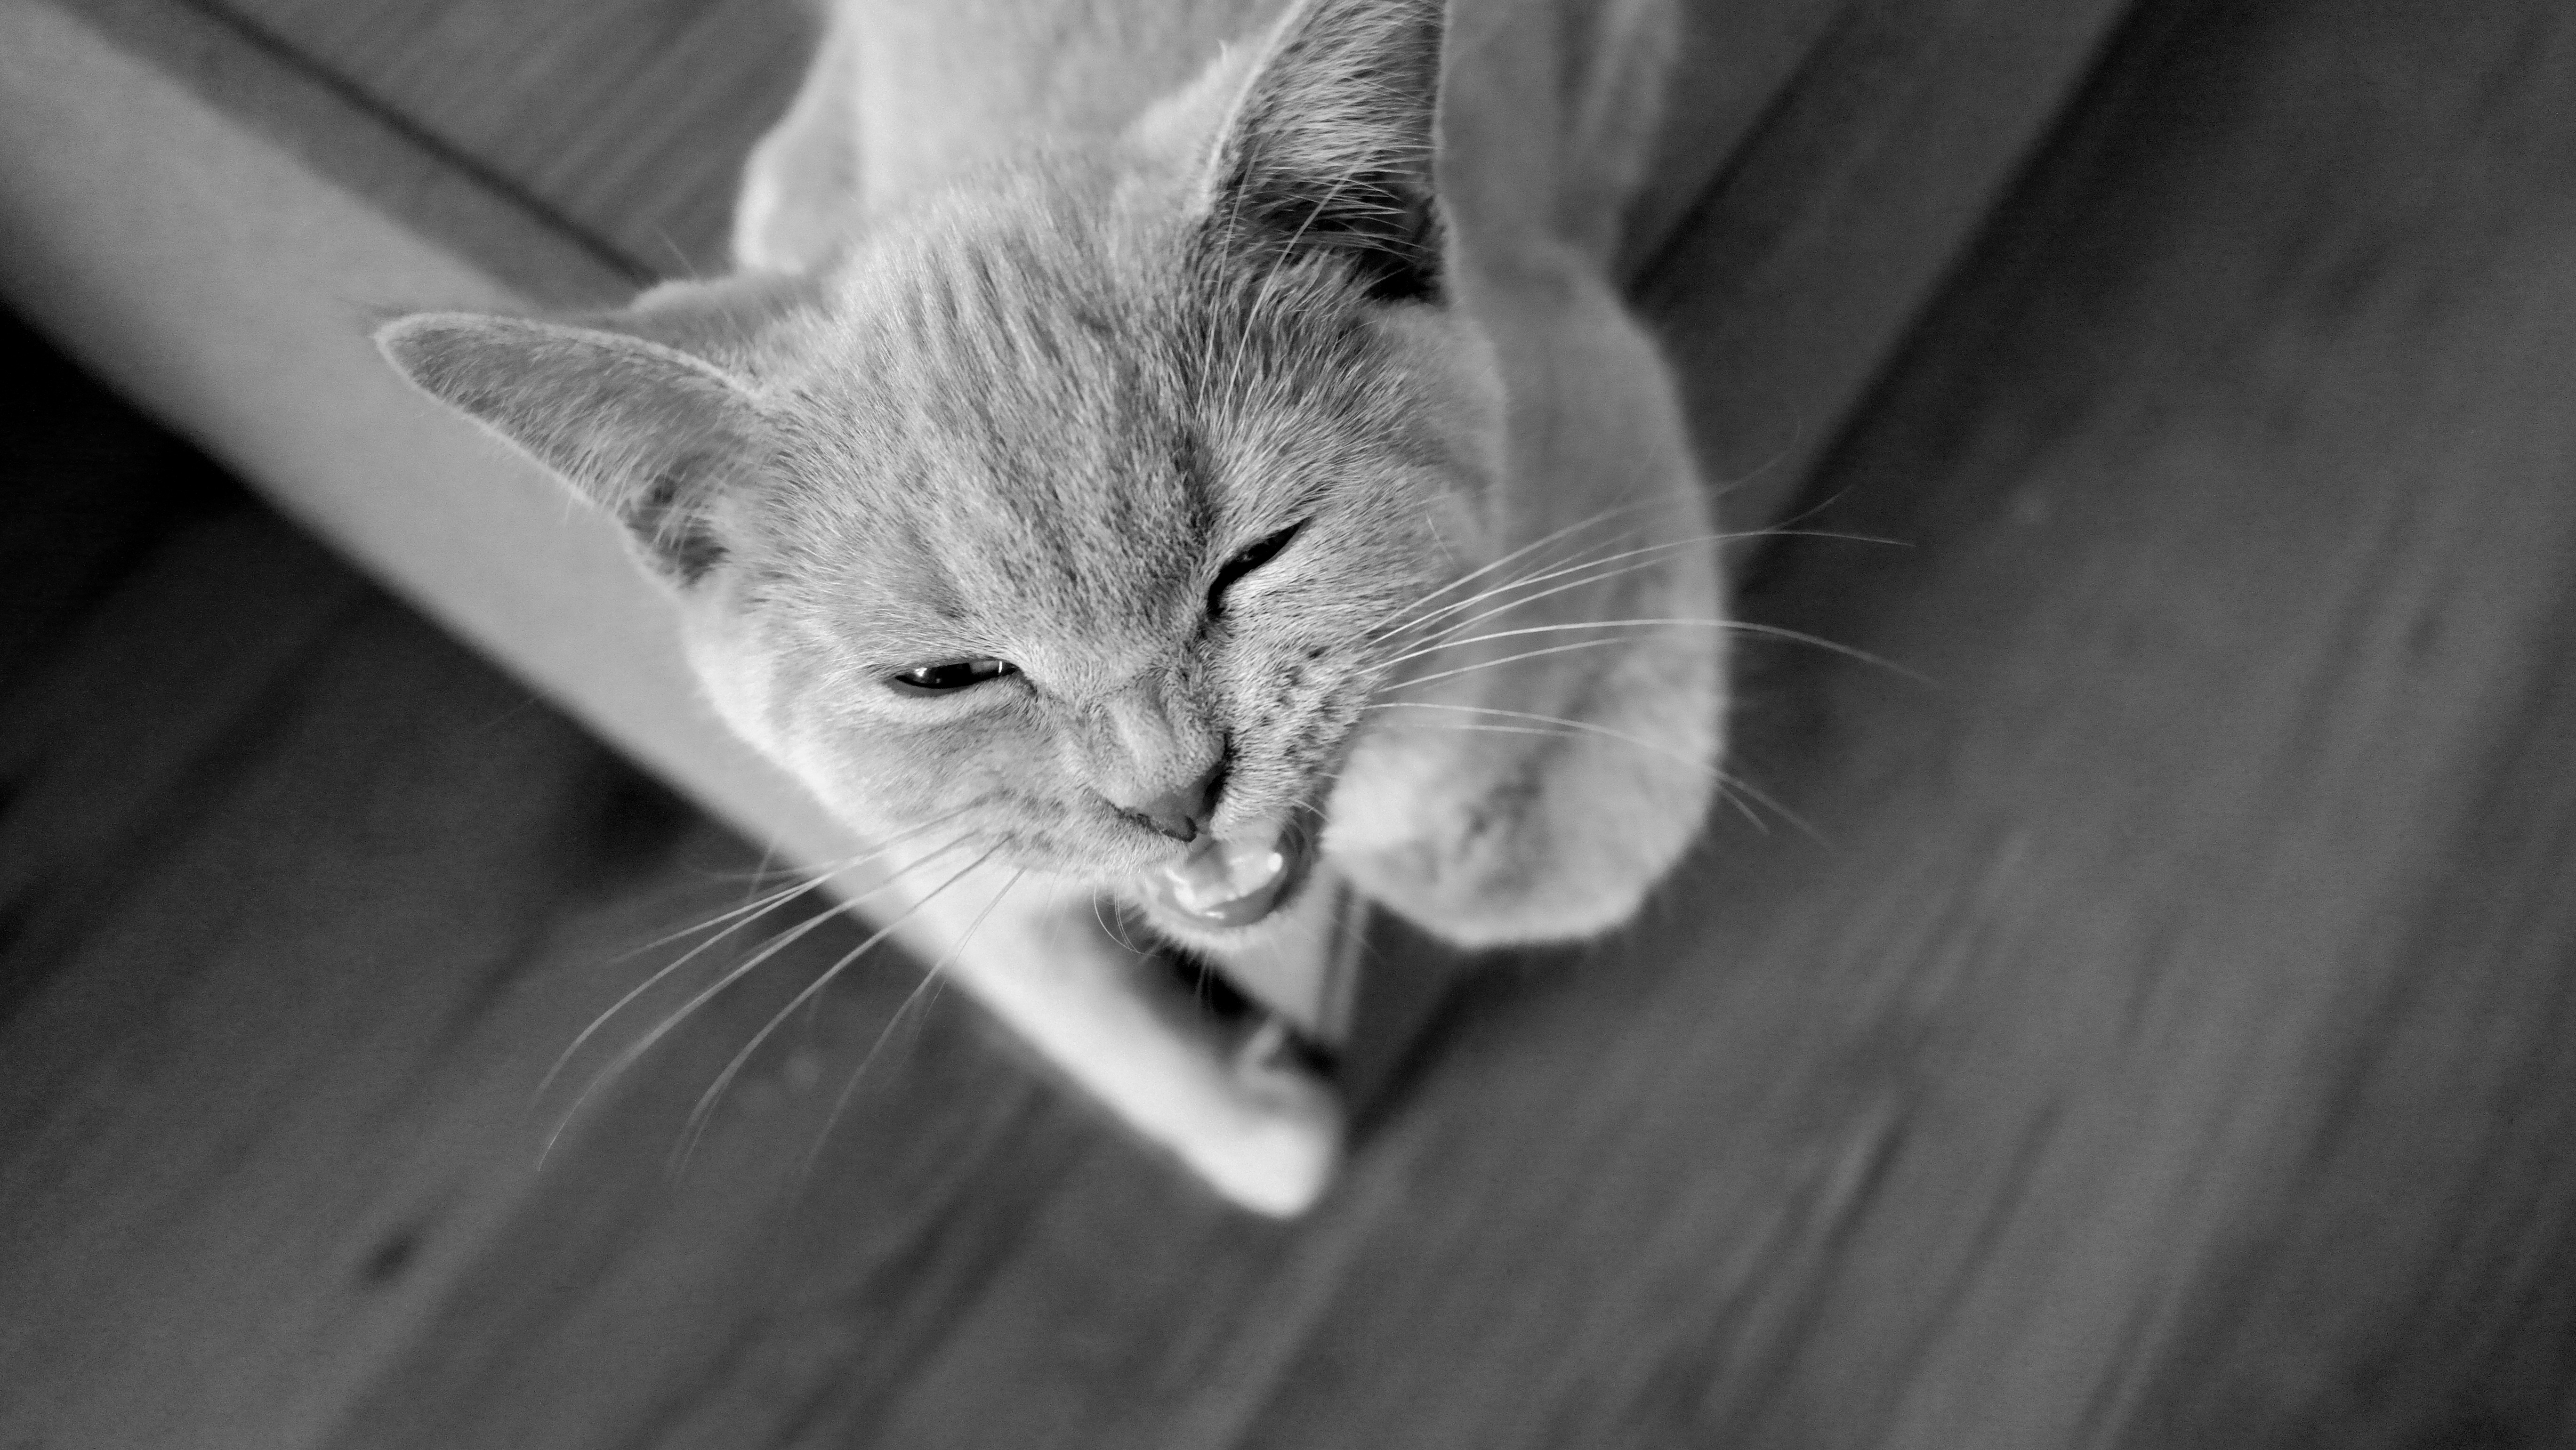
black and white, white, kitten, cat, mammal, black, monochrome, wool, close up, pets, nose, whiskers, eye, animals, skin, vertebrate, teeth, anger, monochrome photography, small to medium sized cats, cat like mammal